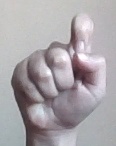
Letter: fa